Williamsburgh Savings Bank Tower

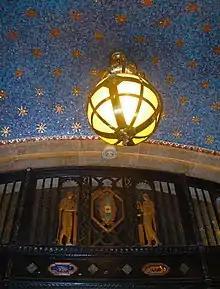
The central section of the lobby. Ornate metalwork is visible in the lower part of the image, while a globe hangs from a blue-and-gold ceiling at the top.

The entrance vestibule connects the Hanson Place entrance to the south with the lobby to the north. At the center of the Hanson Place elevation is an entrance vestibule that connects with the lobby. Three sets of doors, topped by metal panels with motifs of small arcades, lead from the vestibule to the main lobby. The vestibule's west and east walls contain metal grilles with floral decorations.